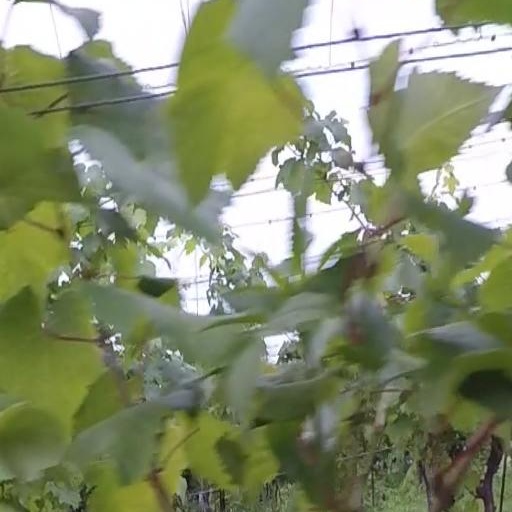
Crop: grape